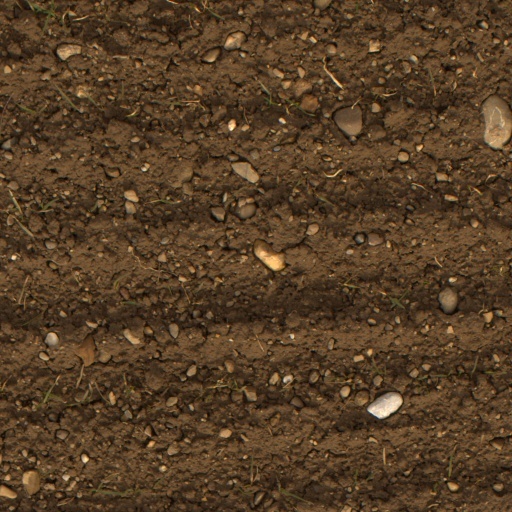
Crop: wheat